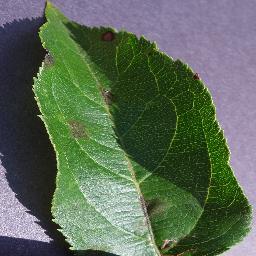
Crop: apple
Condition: scab